Highland Park Police Station

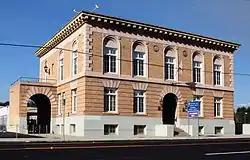
Highland Park Police Station, 2007

The Highland Park Police Station on York Boulevard in the Highland Park neighborhood of Los Angeles, California is the city's oldest surviving police station. Closed in 1983, the station is now operated as the Los Angeles Police Museum. It has been designated as a Historic Cultural Monument and listed on the National Register of Historic Places.